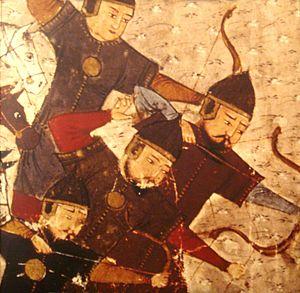
L’Empire mongol, ou ikh mongol ulus est le nom donné à un vaste état fondé au début du XIIIᵉ siècle par le souverain Gengis Khan, ses fils Djötchi, Tolui, Djaghataï et ses petits-fils Hülegü et Kubilai Khan, ainsi que leurs armées. Il recouvre, à son apogée, environ 33,2 millions de km², ce qui fait de lui - sur le plan de la superficie - le plus grand empire territorial de l'ère pré-moderne. Il s'appuie sur les vagues successives de migrations et de conquêtes effectuées par les hordes mongoles depuis le début du Moyen Âge. Ces conquêtes n'abolissent d'ailleurs pas toujours les formes antérieures d'administration mises en place par les états vaincus de part et d'autre de l'Eurasie, ce qui pose la question de la nature originale de l'Empire mongol sur le plan de son unité politique, linguistique, religieuse et économique. De plus, sa géographie, mêlant vastes territoires désertiques peu peuplés et zones de peuplement denses, son rapide éclatement, ainsi que l'impossible gestion d'une telle superficie avec les moyens techniques et humains de l'époque soulèvent des questions de définition sur la nature précise de l'état mongol médiéval.
Oldjaïtou ou Uljaytu, aussi connu sous le nom persan de Muhammad Khodabandeh, né en 1280, mort le 16 décembre 1316, était un prince mongol descendant de Gengis Khan, membre de la dynastie des Houlagides, et le huitième ilkhan de Perse de 1304 à sa mort. Son nom Ölziit signifie « béni » en langue mongole.
Il est difficile de déterminer avec précision le début de l'histoire du tir à l'arc dans la mesure où les éléments susceptibles d'apporter des preuves directes étaient réalisés en matériaux périssables. Les recherches archéologiques ont permis la découverte de fragments d'arcs et de flèches exceptionnellement conservés dans des tourbières datant de la fin du Paléolithique supérieur. Toutefois il existe de forte présomption de l'usage de l'arc dès les phases anciennes du Paléolithique supérieur.